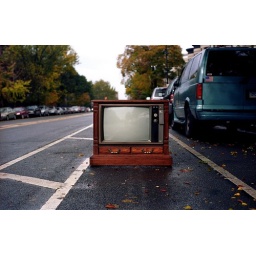
Film. Found this TV on the sidewalk in front of Sanam's house and pushed it into the street for this photo.